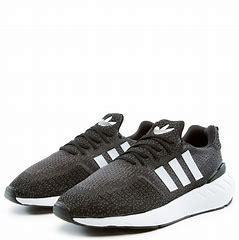
Brand: Adidas
Model: Swift Run